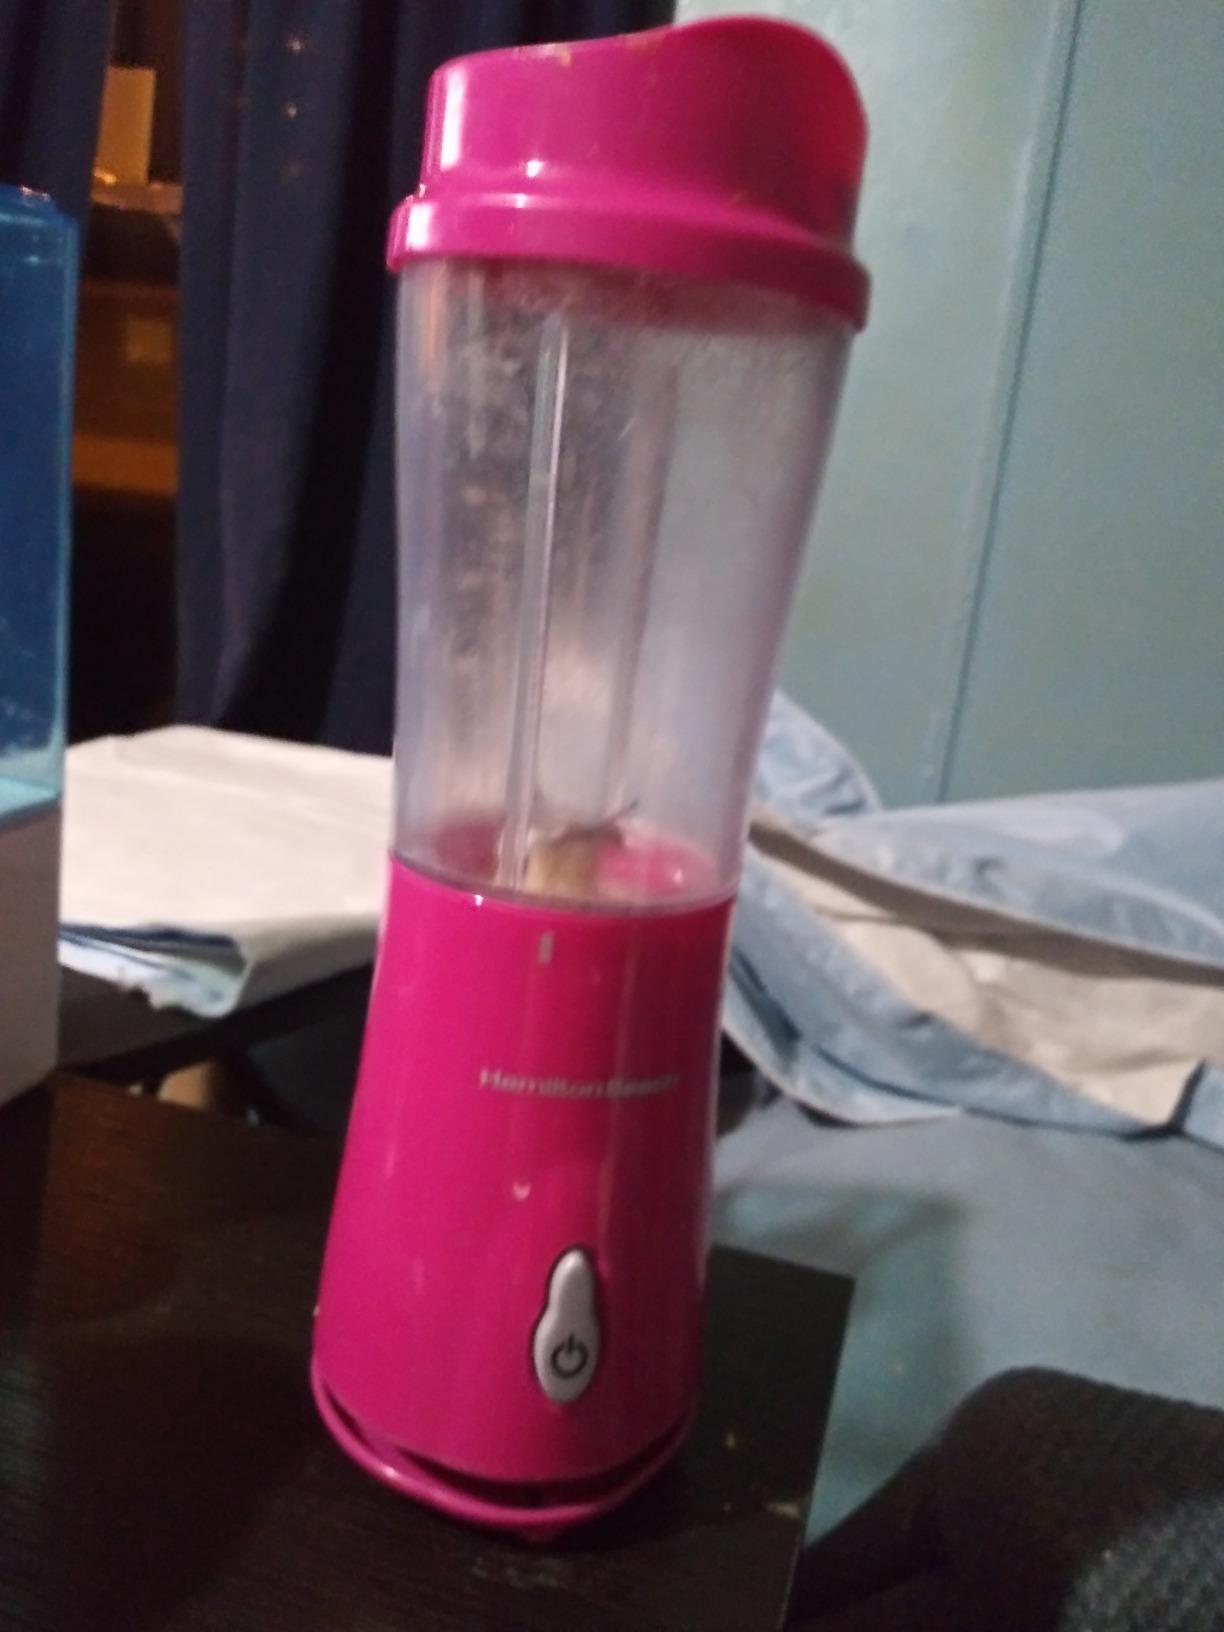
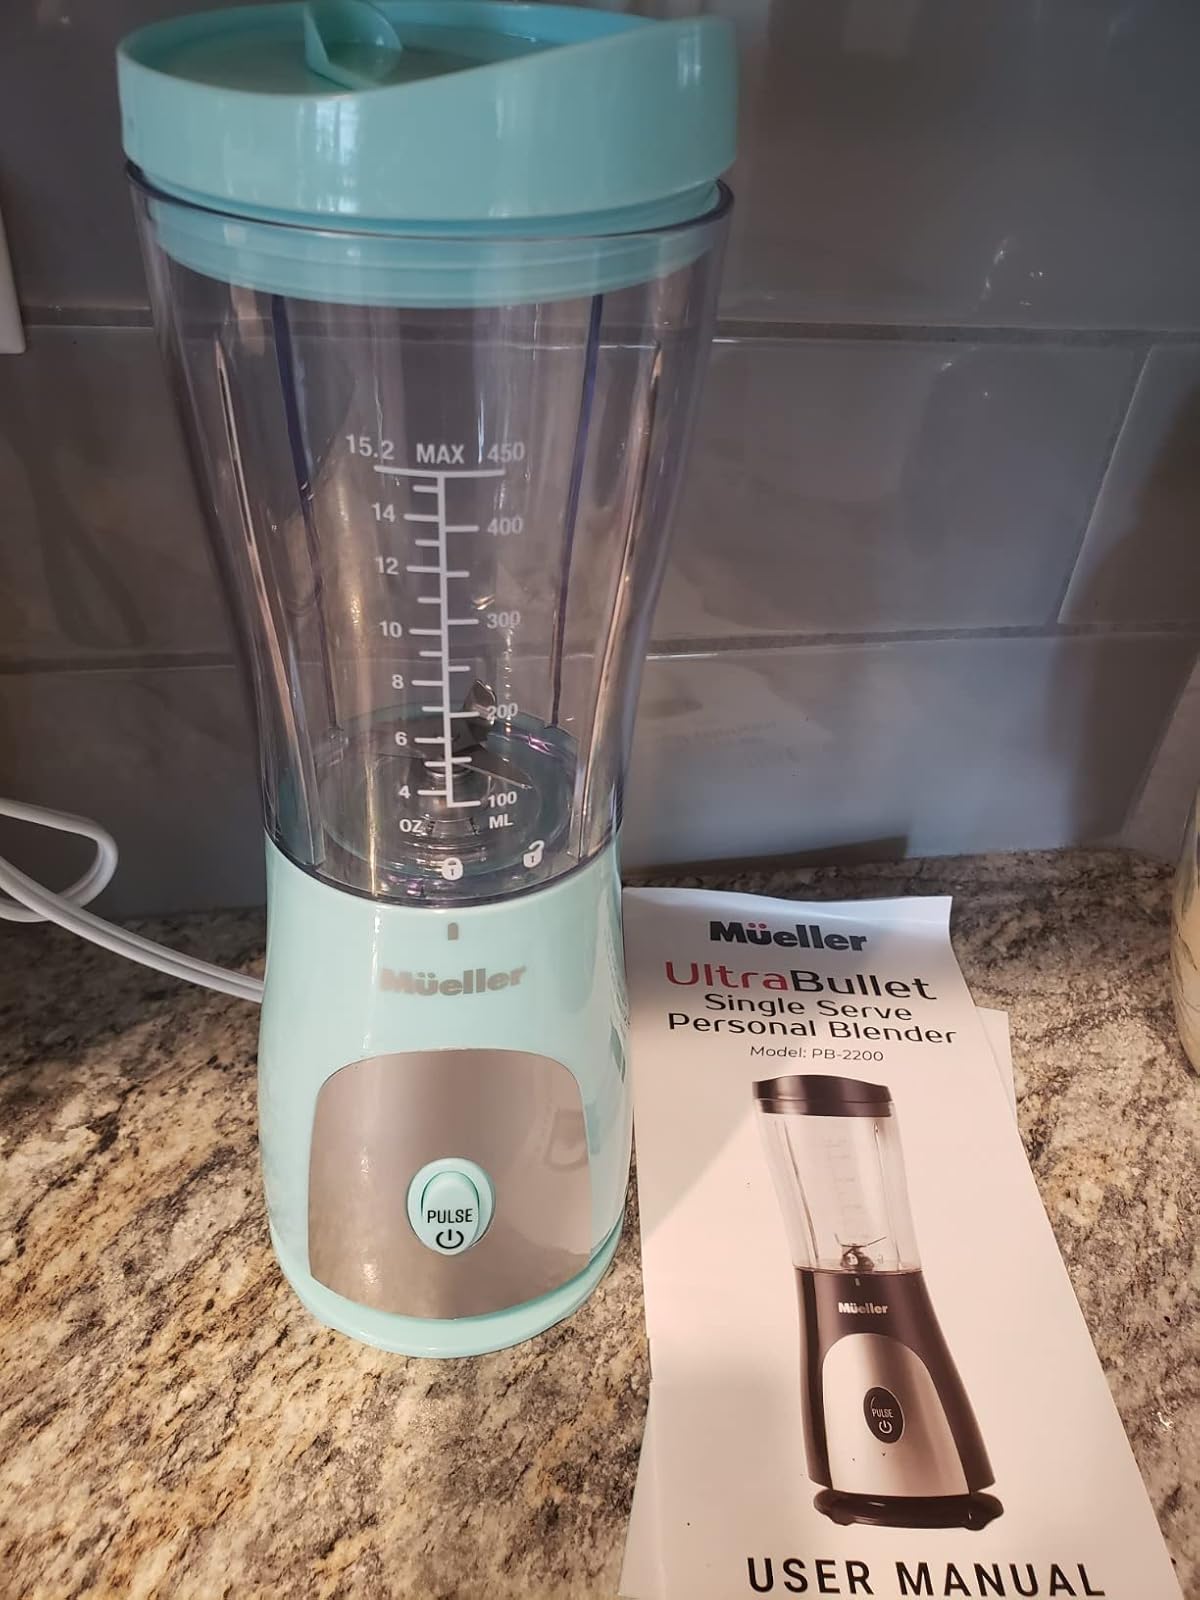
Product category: items_blender
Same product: no